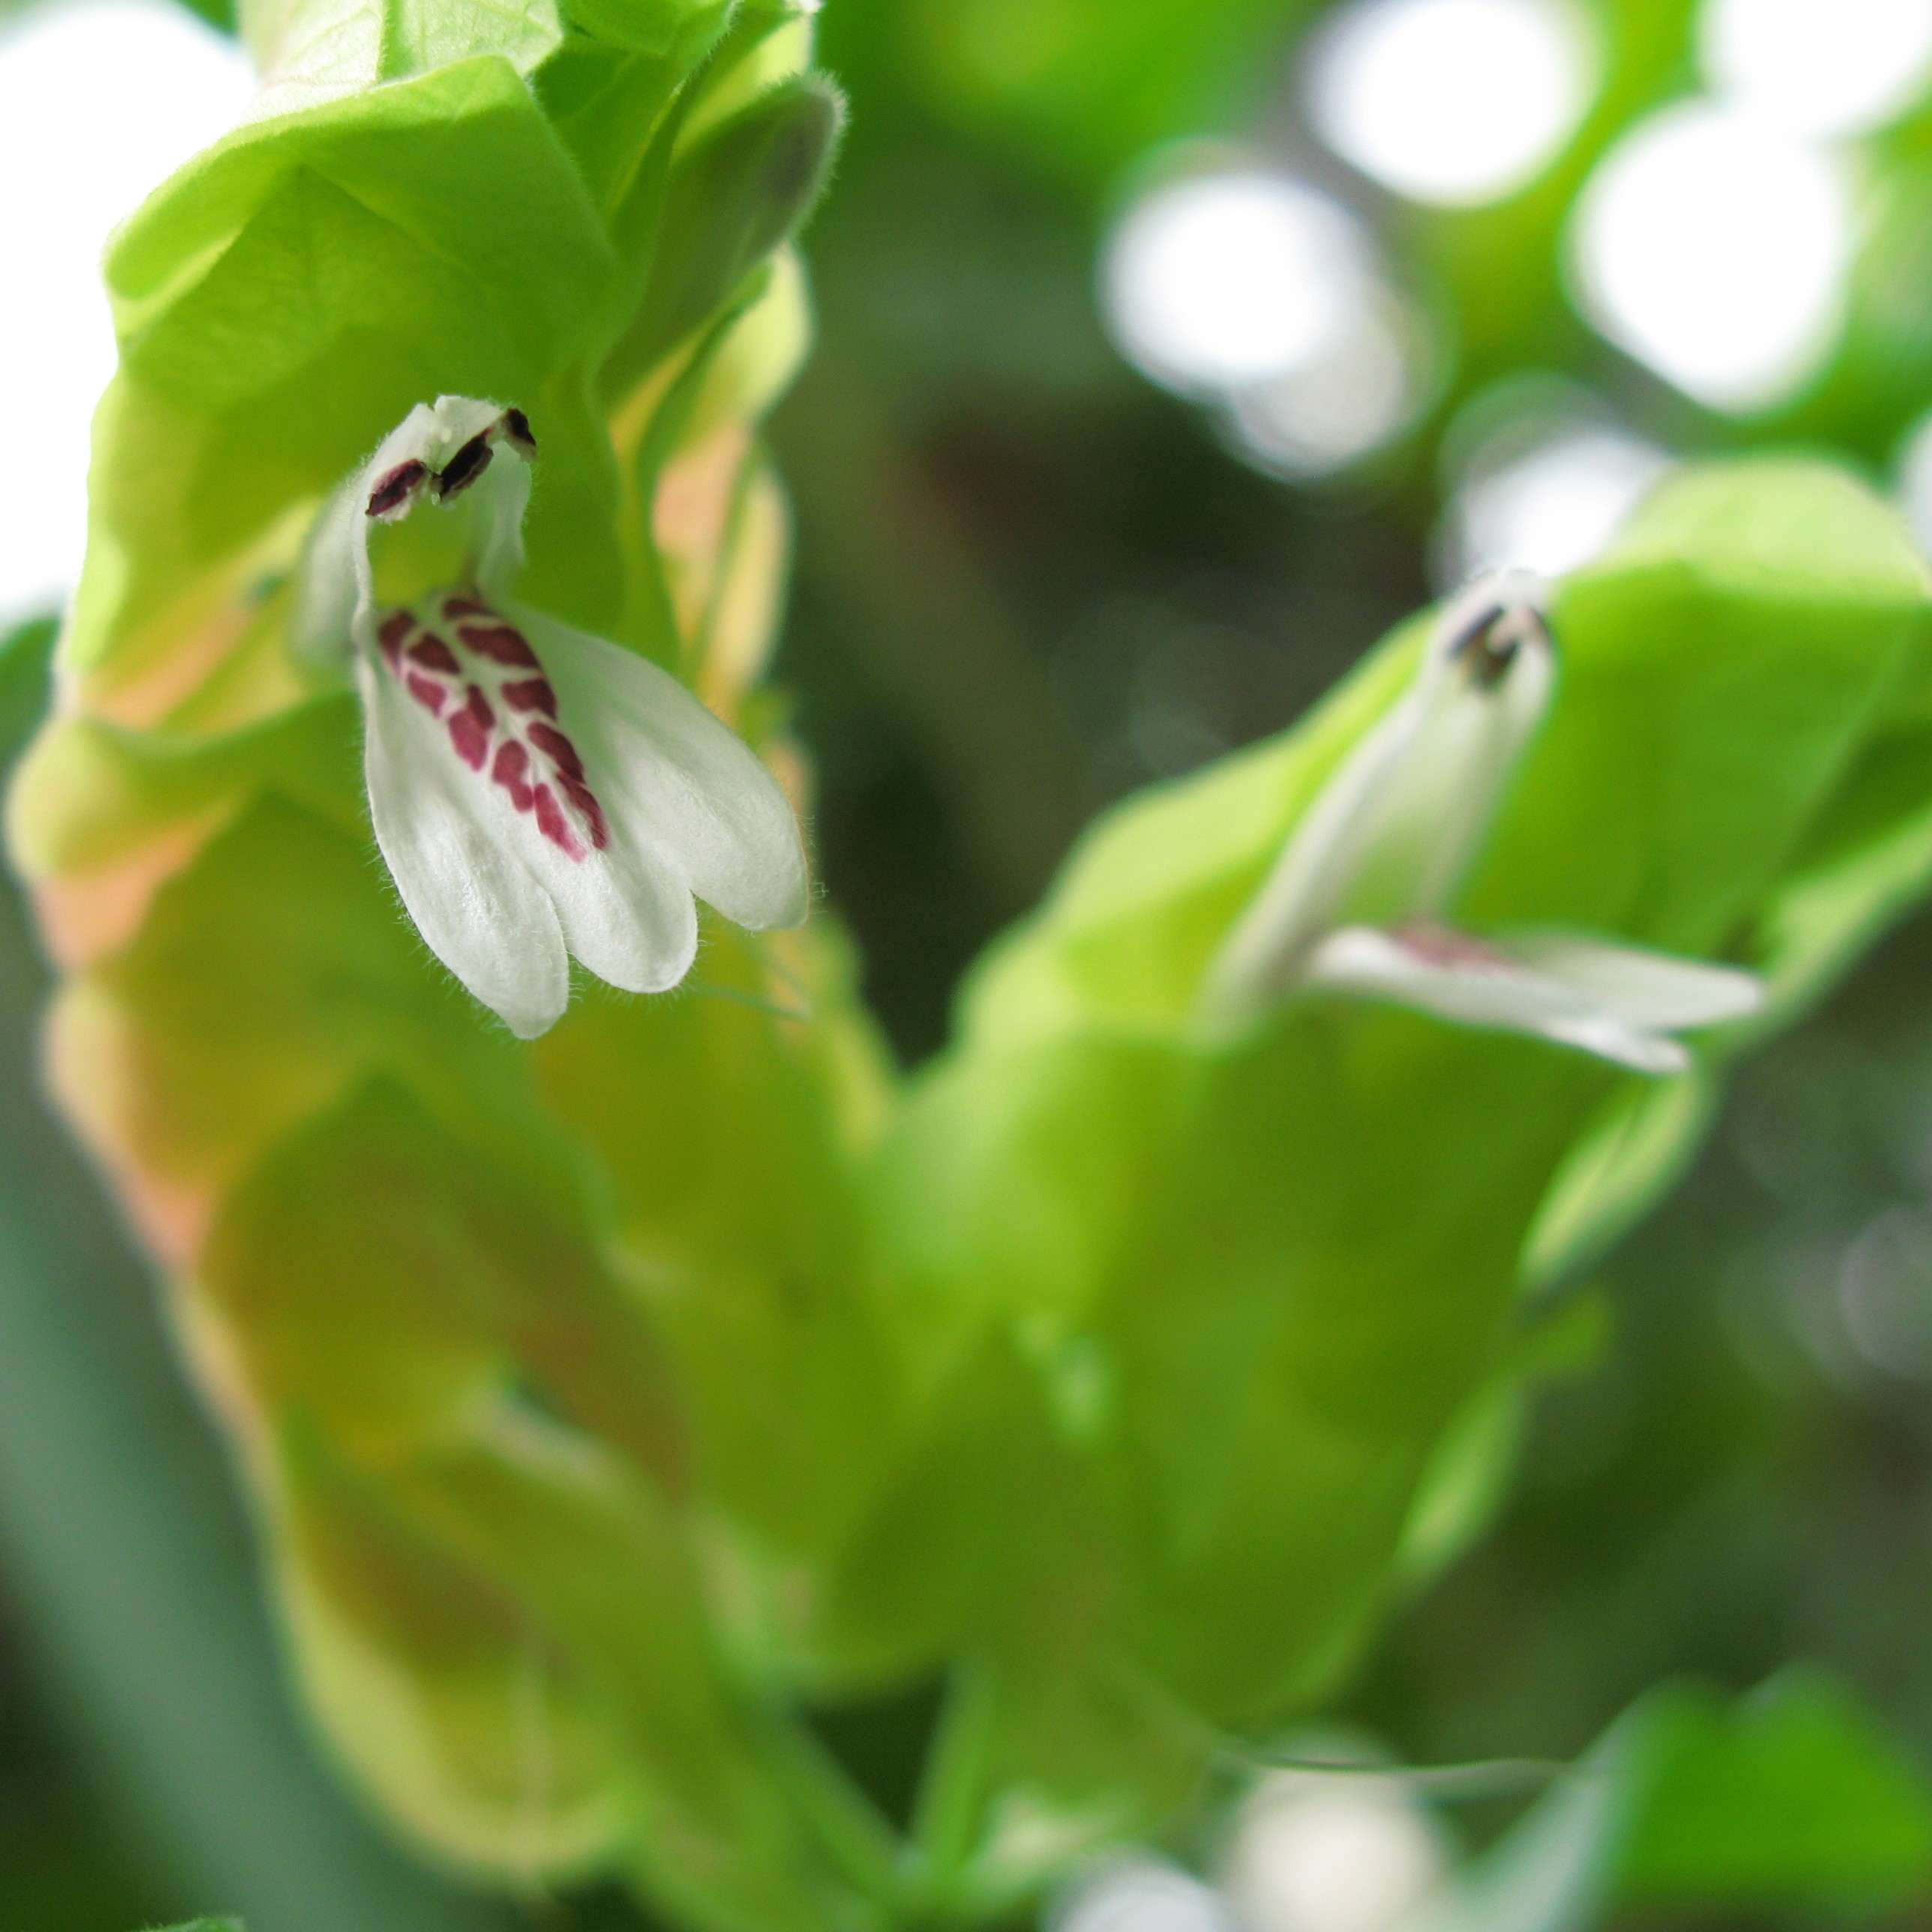
branch, plant, leaf, flower, green, high, produce, insect, botany, flora, shrub, hires, flowerpicturesnolimits, hi, res, powershotg7, macro photography, taxonomy binomial justiciabrandegeana, flowering plant, land plant